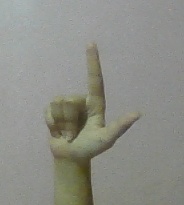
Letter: laam